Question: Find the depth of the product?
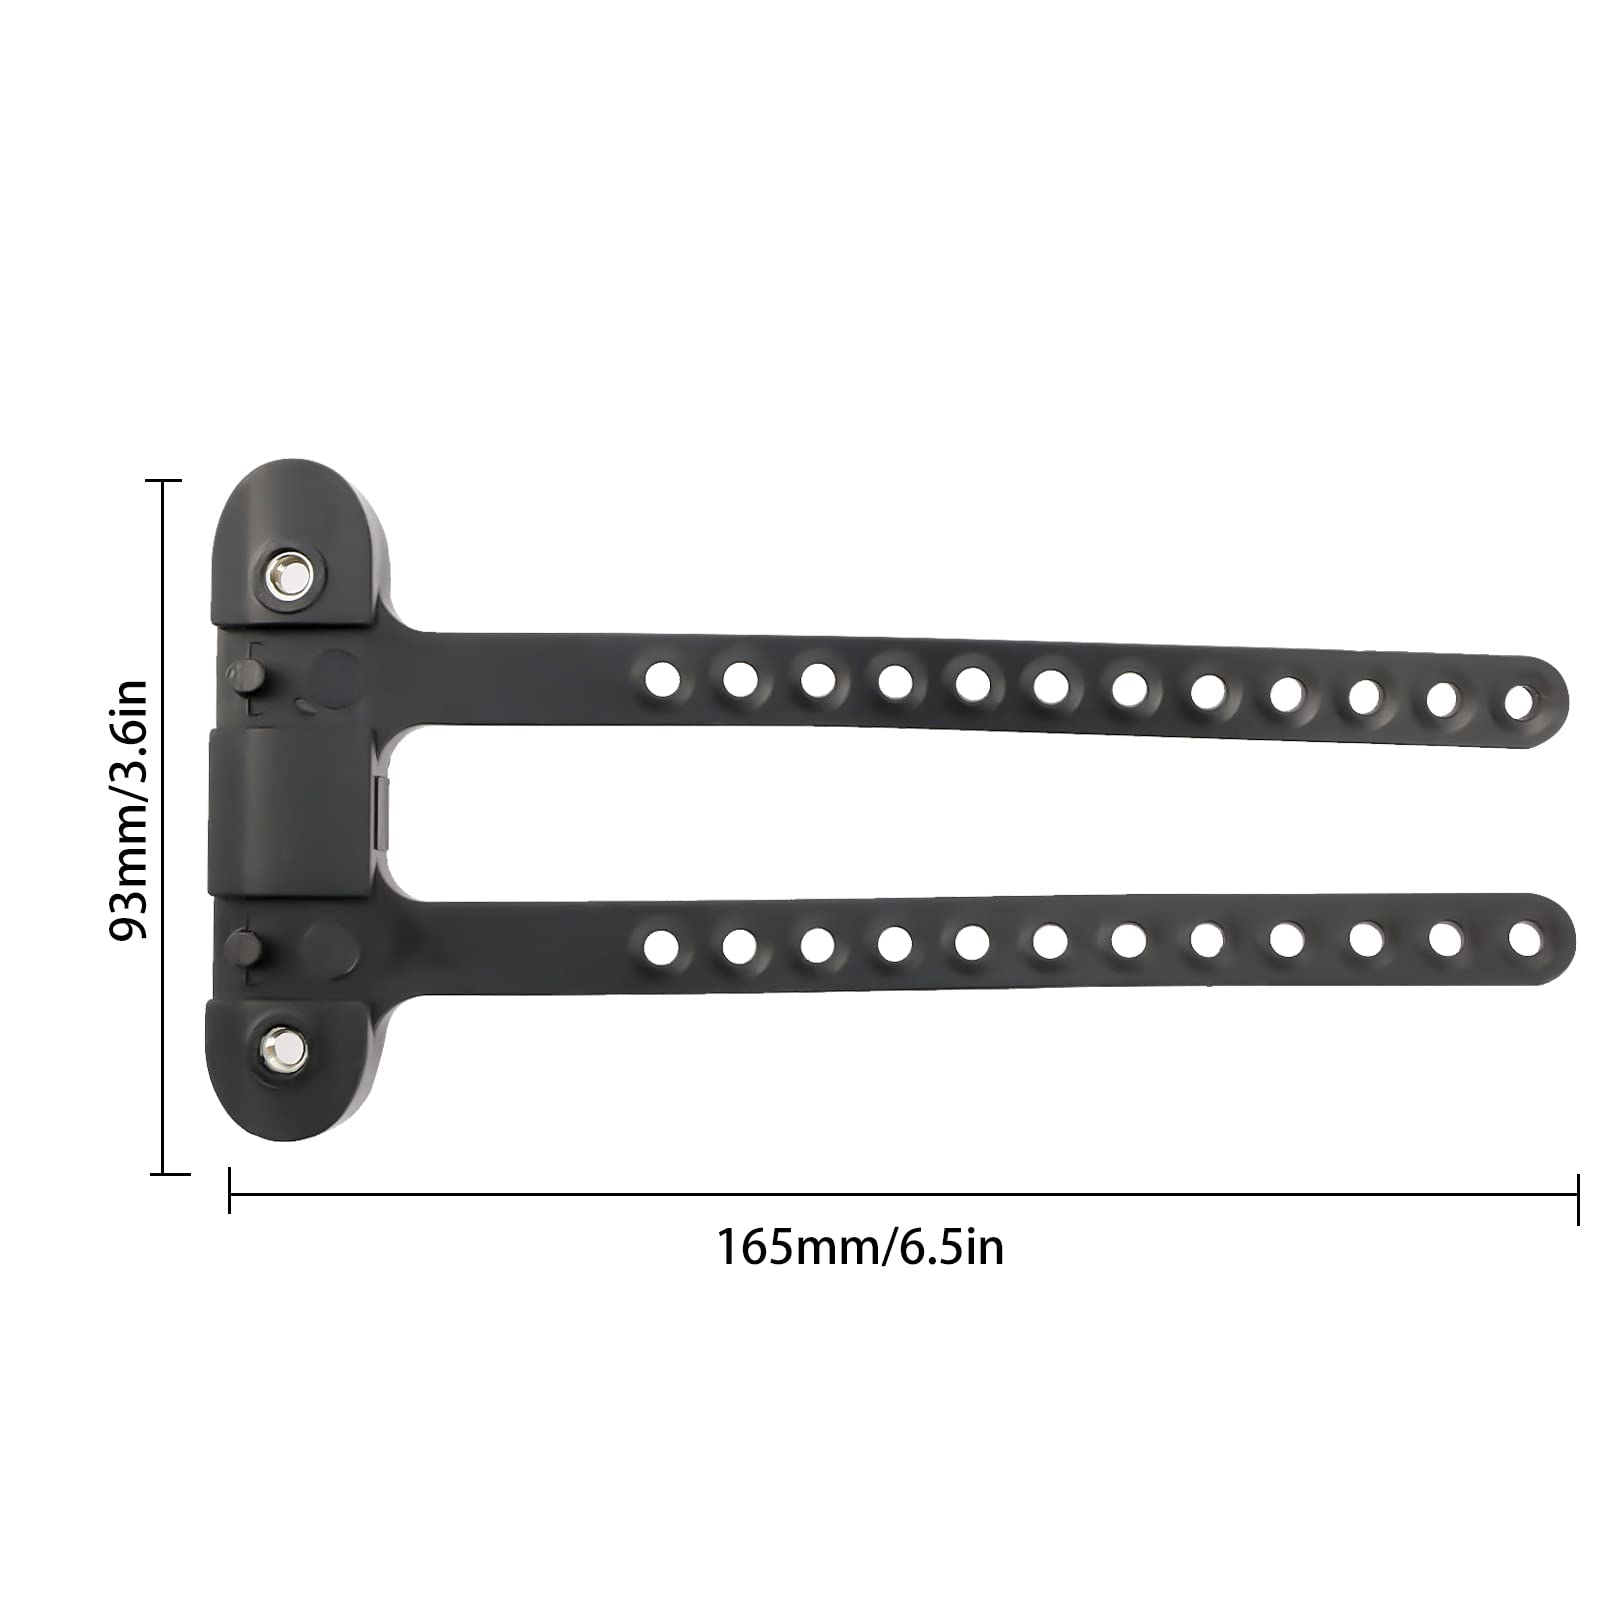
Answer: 165.0 millimetre